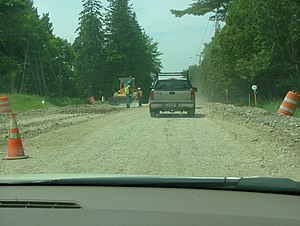
U. S. Highway 1 / Historie
Vejarbejde på U.S. 1 lige syd for Calais i Maine, 2008
United States Highway 1 er en af USA's hovedveje. Den løber i fortrinsvis nord-sydlig retning langs USA's østkyst, flere steder helt ude langs Atlanterhavskysten, andre steder noget længere inde i landet. Vejen løber på flere strækninger parallelt med Interstate Highway 95, selv om den visse steder ligger noget længere inde i landet end denne. Den er en del af U.S. Highway System og forbinder de vigtigste byer i de 15 stater, den løber gennem på sin 3.825 km lange vej fra Key West i Florida til Fort Kent i Maine.